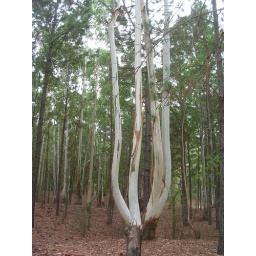
Carmelo Four Seasons was nestled amidst pine and eucalyptus trees by the Rio de la Plata.